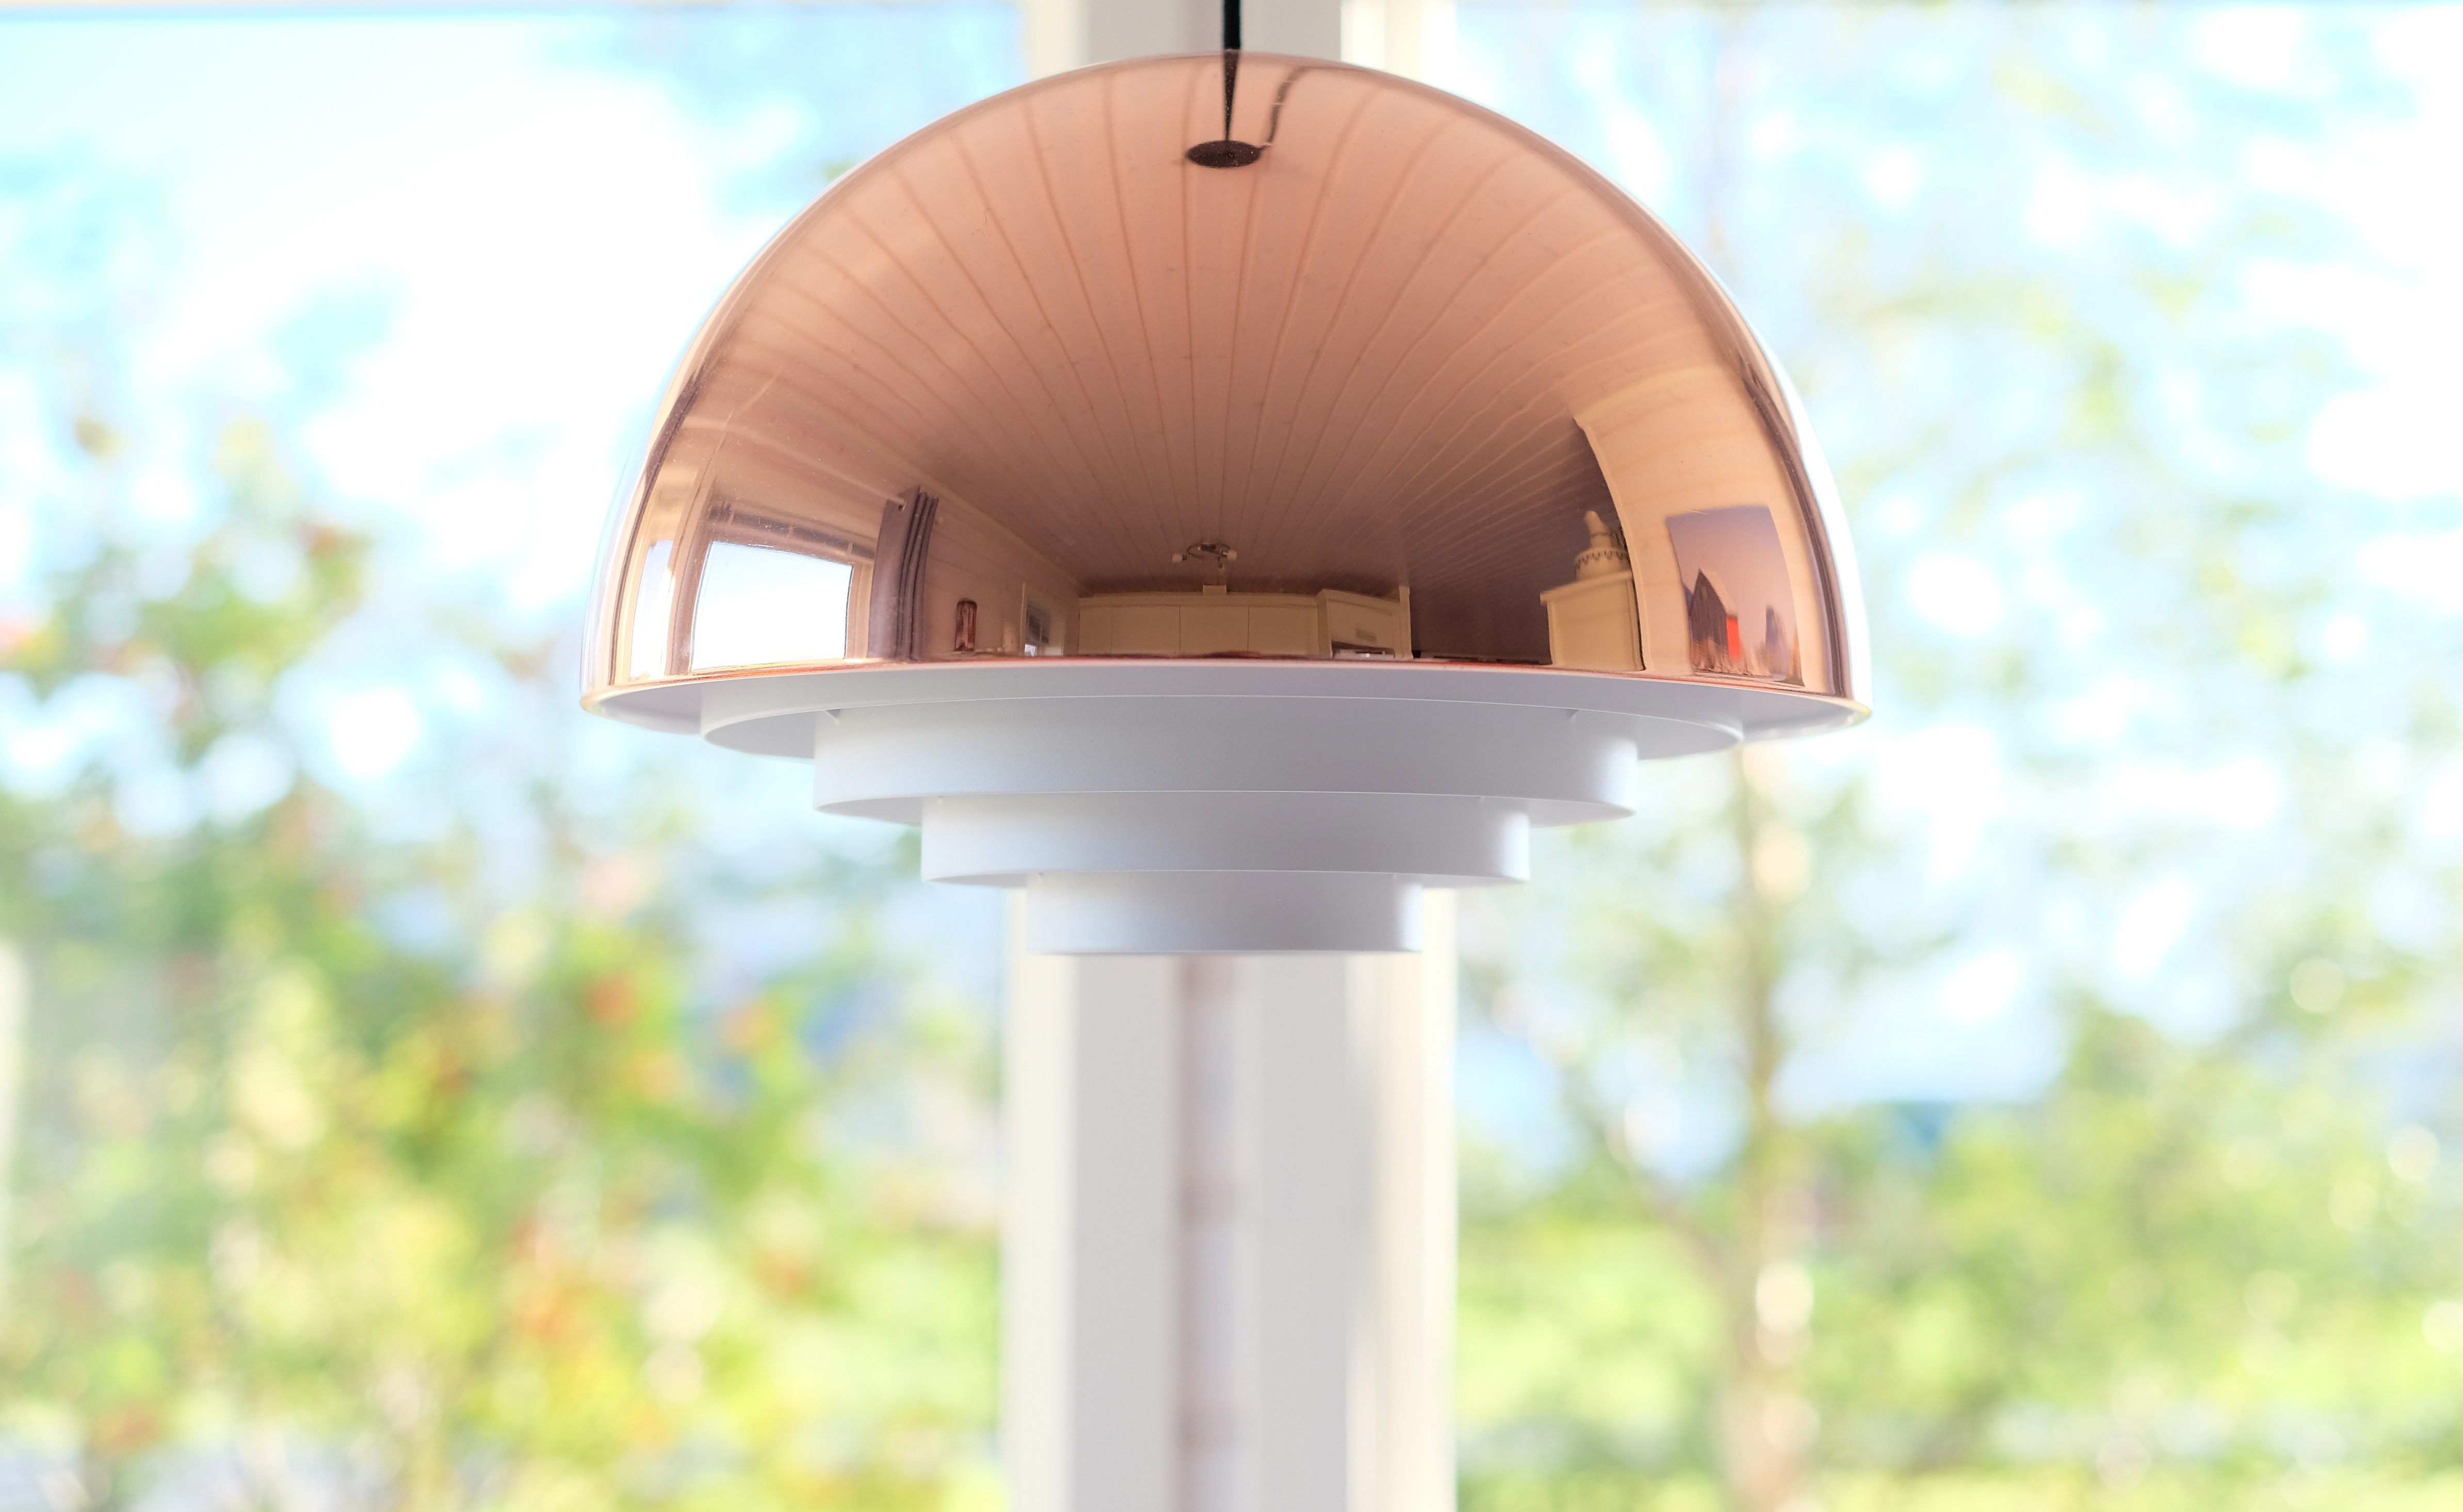
arch, lighting